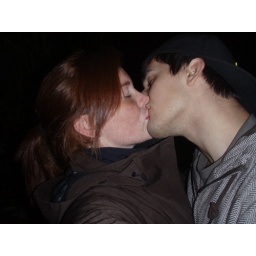
@ a hay maze around halloween time w/some girl i met on the street lol (my gf, Sophie)